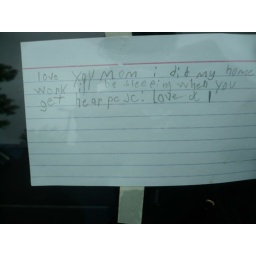
posted in a car window